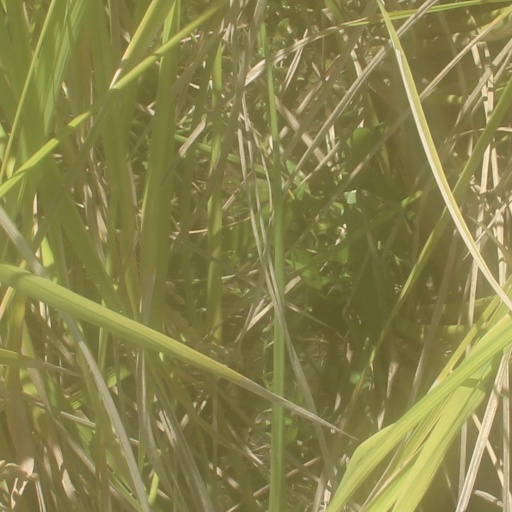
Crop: rice